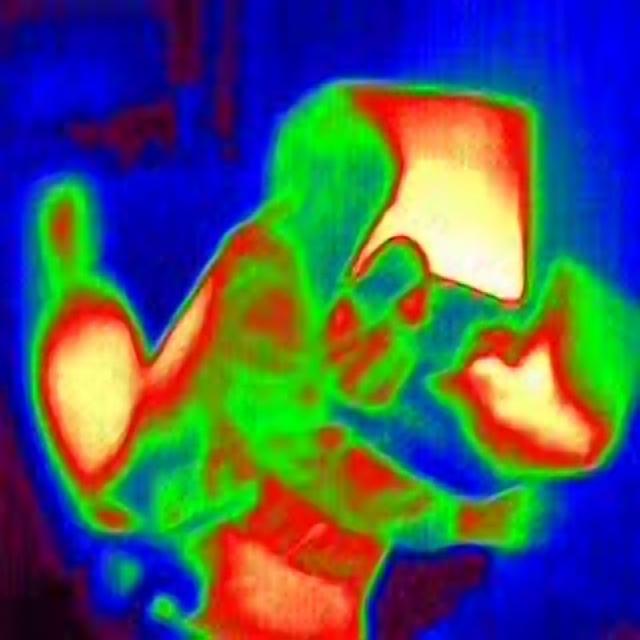
Detected objects:
label: person